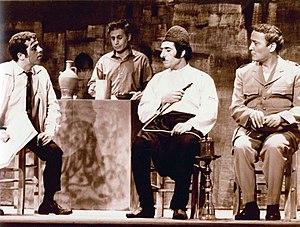
Une pièce mise en scène par Jalal Khoury en 1971.
Jalal Khoury, né à Beyrouth, est un auteur dramatique de langue arabe, metteur en scène, comédien et chroniqueur artistique.